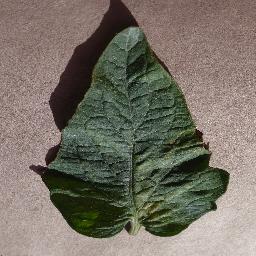
Label: Tomato___Spider_mites Two-spotted_spider_mite